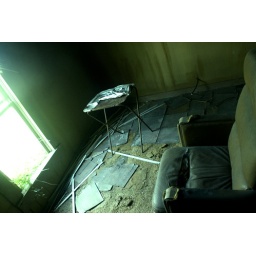
This is the mysterious chair and TV tray we found. I expected to find Jacob ghosting in and out.